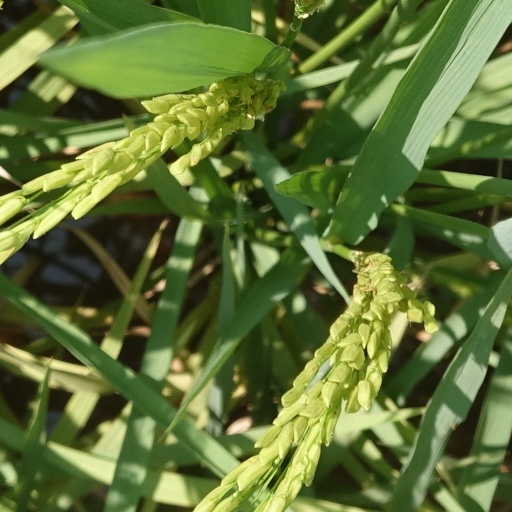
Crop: rice